George Watsky

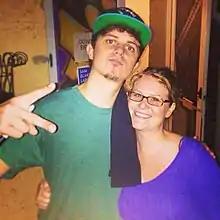
Watsky with a fan in 2013

On June 10, 2012, Watsky released a free mixtape entitled "Nothing Like The First Time." The mixtape coincided with his first official tour of the same name beginning in July, featuring his touring band Créme Fraîche, with support from Dumbfoundead. It included dates in Chicago, New York City, Boston, Northampton, Jacksonville, Atlanta, Toronto, and London.